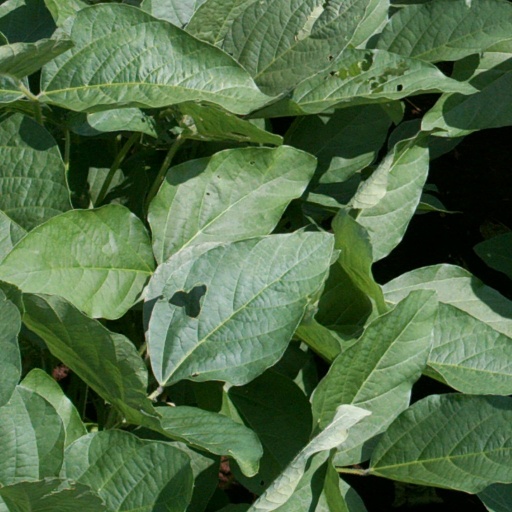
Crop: soybean